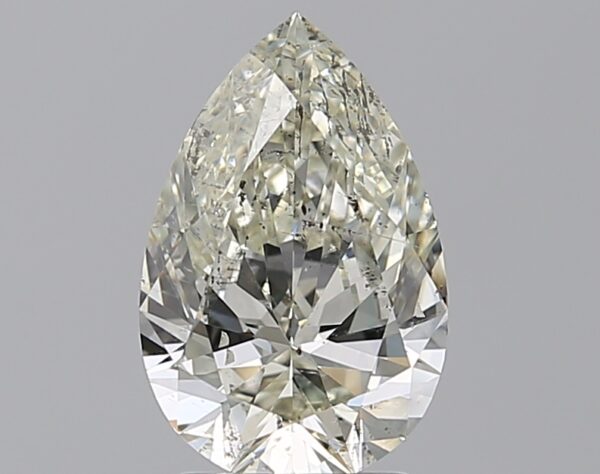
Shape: pear
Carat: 2.01
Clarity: SI2
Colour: K
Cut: EX
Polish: EX
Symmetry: EX
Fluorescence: N
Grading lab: GIA
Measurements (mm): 11.07 x 7.21 x 4.22